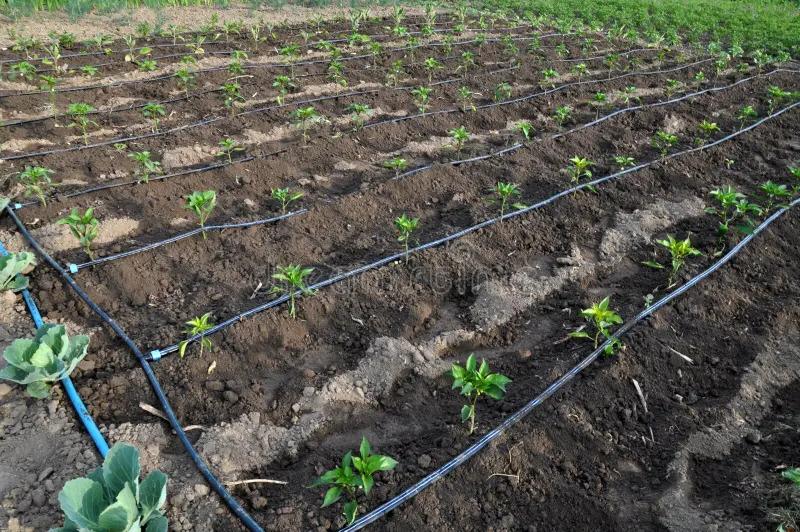
Eneo la shamba lililolimwa kwa matuta huku mimea mbalimbali ikiwa imepandwa katika ardhi hiyo. Mfumo wa mabomba ukipita ikiashiria kilimo cha umwagiliaji katika shamba hilo.